André Diot

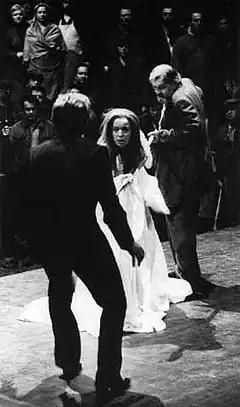
"Götterdämmerung", part of the "Ring Cycle", in the centenary production at the Bayreuth Festival, conducted by Pierre Boulez and staged by Patrice Chéreau, with Gwyneth Jones as Brünnhilde

As part of this team, he designed the lighting for the "Jahrhundertring" ("Centenary Ring"), the production of Richard Wagner's "Ring Cycle", "Der Ring des Nibelungen", at the Bayreuth Festival celebrating the centenary of the festival and the cycle. In 1992, he designed the lighting for at the opening and closing ceremony of the 1992 Winter Olympics in Albertville.